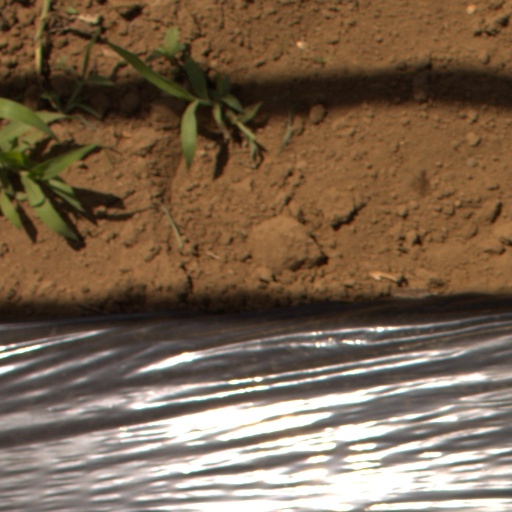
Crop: Jerusalem artichoke